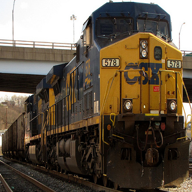
Vehicle type: Trains